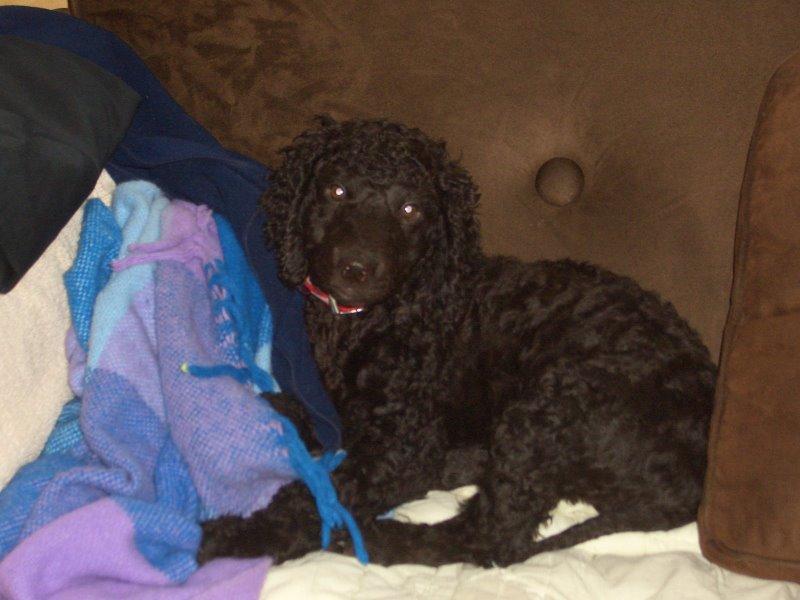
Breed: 219-n000066-Irish_water_spaniel